Aurizon electric locomotives

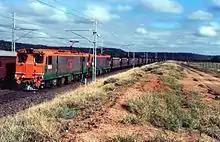
3508 and another haul an eastbound coal train on the Blackwater line in 1993.

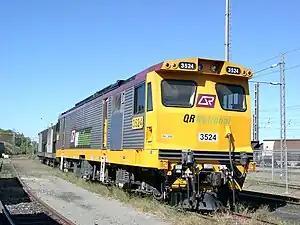
3524 in November 2008.

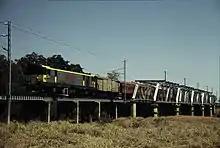
3903 hauling a special train crosses the Nogoa River bridge, east of Emerald in September 1989

Comeng built two classes of locomotive, the 3100 class were fitted with radio equipment to remotely control other locomotives unlike the 3200 class.